1639 transit of Venus

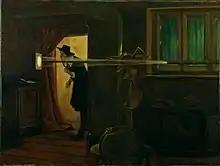
Romanticised Victorian painting of Jeremiah Horrocks observing the 1639 transit of Venus ("The Founder of English Astronomy" by Eyre Crowe, 1891)

The first known observations and recording of a transit of Venus were made in 1639 by the English astronomers Jeremiah Horrocks and his friend and correspondent William Crabtree. The pair made their observations independently on 4 December that year (24 November under the Julian calendar then used in England); Horrocks from Carr House, then in the village of Much Hoole, Lancashire, and Crabtree from his home in Broughton, near Manchester.